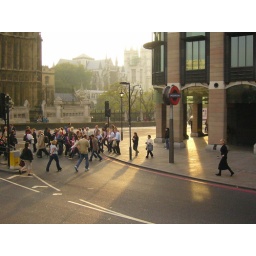
I took this from a bus window somewhere near westminster. I love the shadows and lights